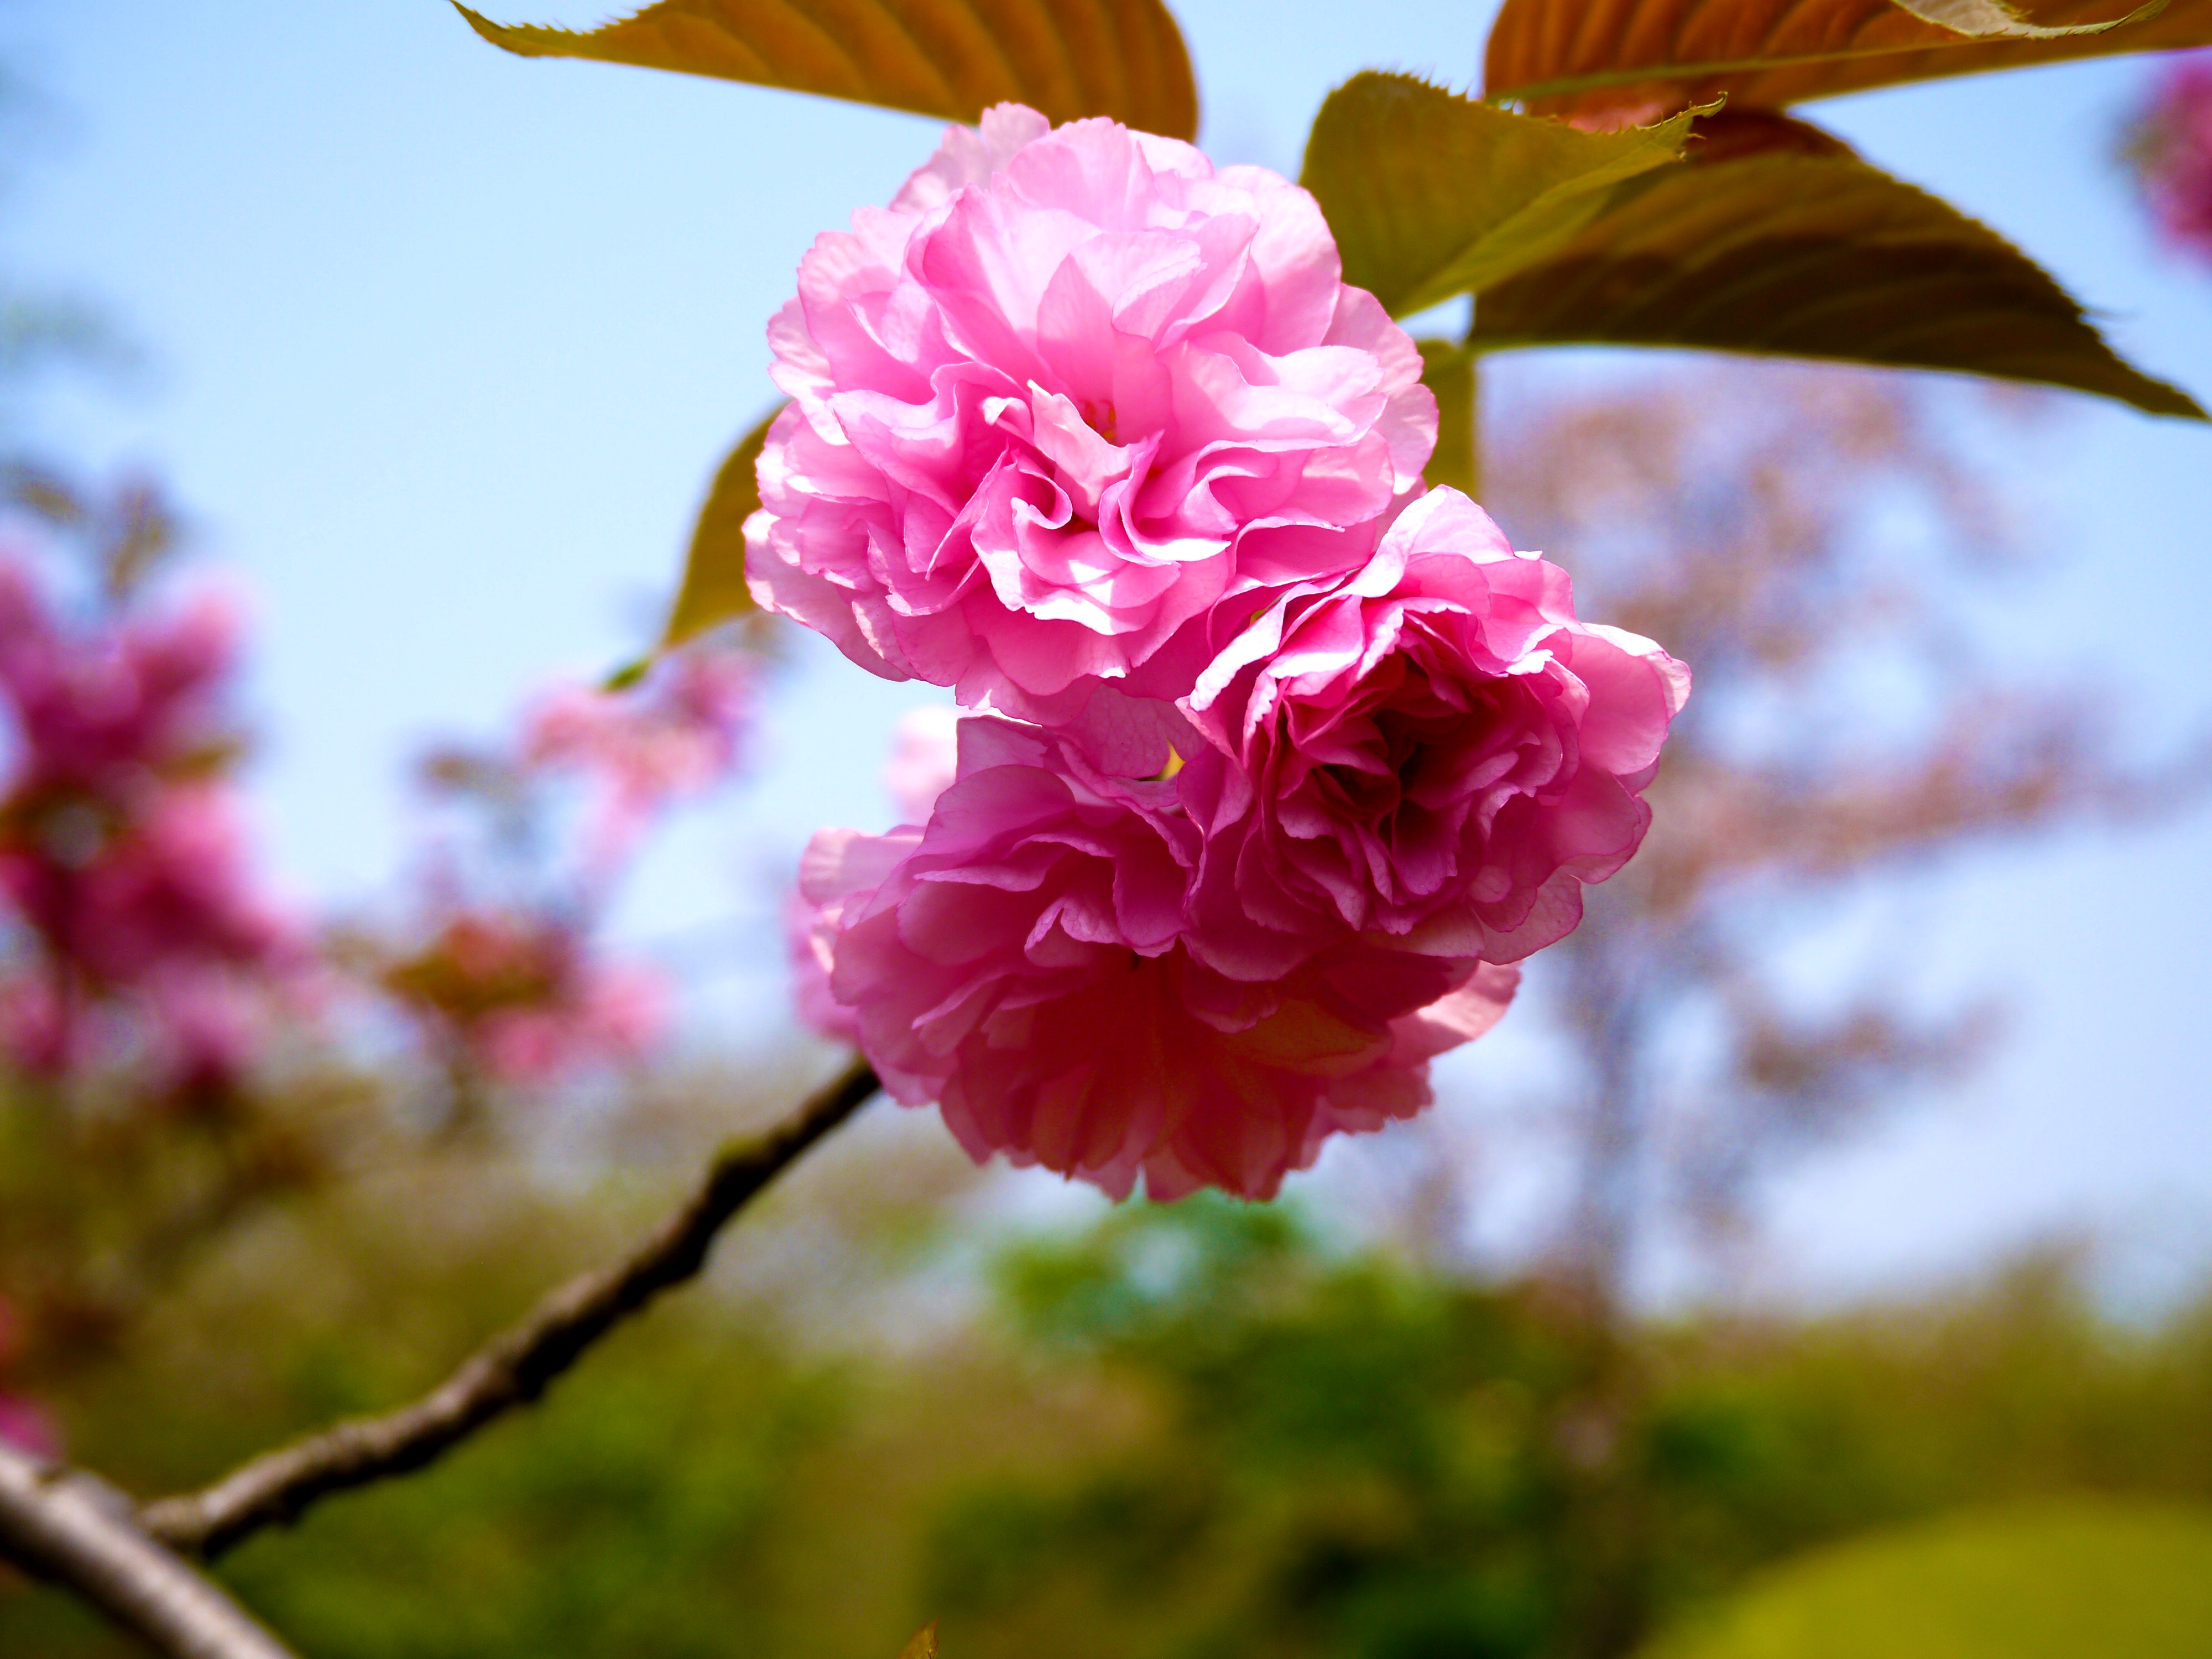
branch, blossom, plant, girl, flower, petal, spring, natural, botany, pink, flora, cherry blossom, flowers, peony, macro photography, flowering plant, rose family, land plant